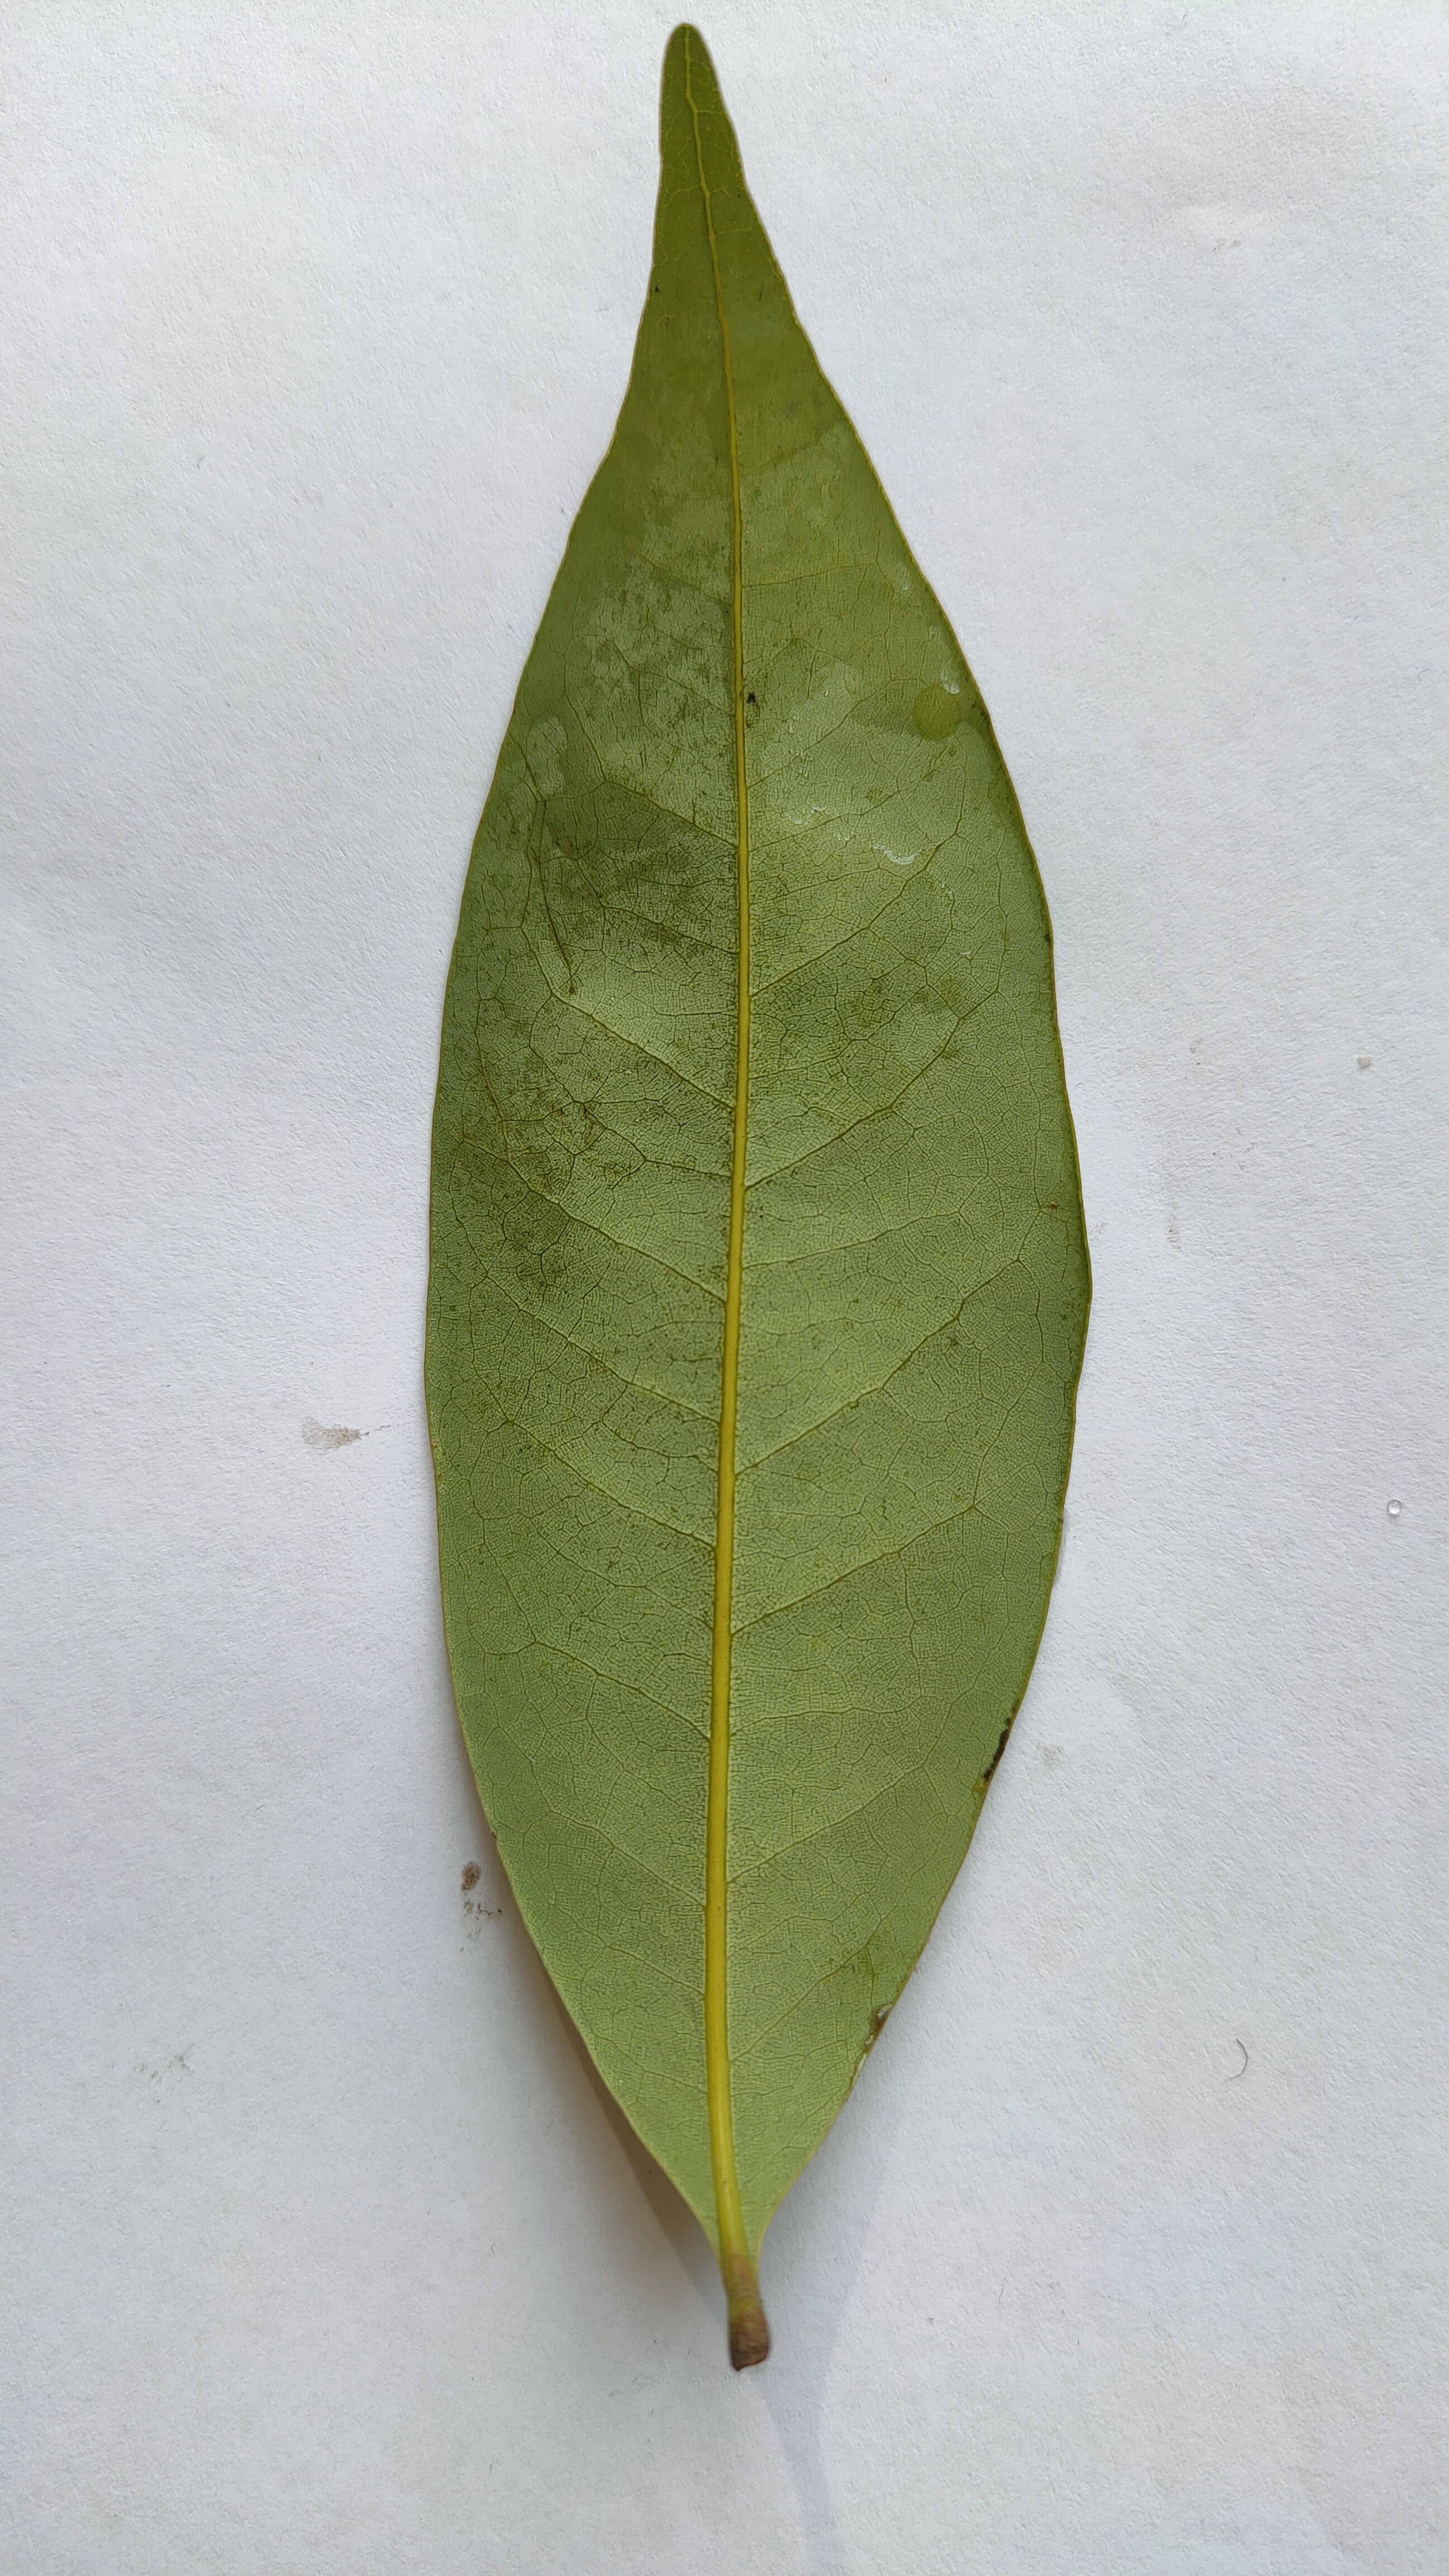
Leaf variety: Lychee